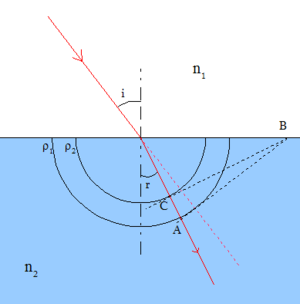
Schéma construction de Huygens pour la réfraction (schéma personnel) Catégorie:Schéma de physique
En physique des ondes, la réfraction désigne le fléchissement d'une onde à l'interface entre deux milieux aux vitesses de phase différentes sur le plan chimique ou physique